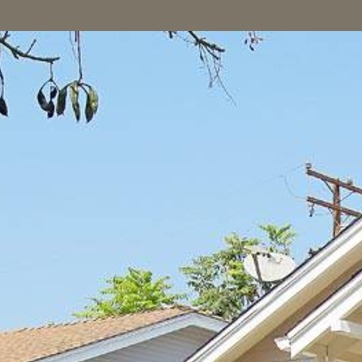
Material: sky